Challenger 1

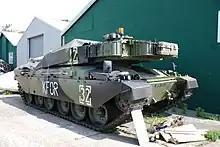
A preserved Challenger 1 displayed at RAF Manston in 2007 wearing KFOR markings

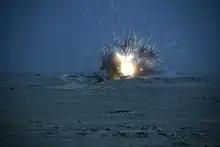
An Iraqi tank exploding after an attack by a Challenger 1 of the 1st (UK) Armoured Division during Operation Desert Storm, 28 February 1991

In 1990, in preparation for Operation Granby, the UK operation in the First Gulf War, 221 Challenger 1 tanks were deployed to Saudi Arabia.